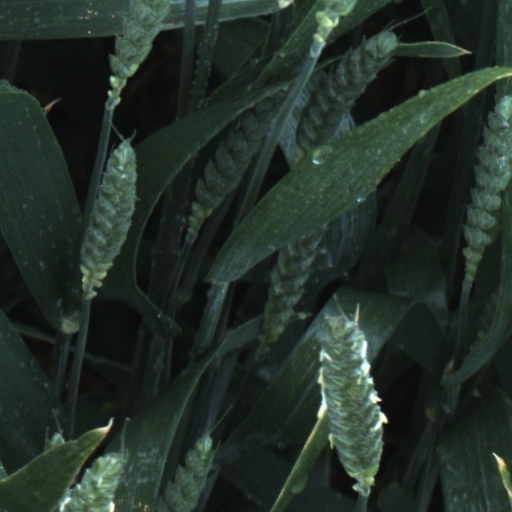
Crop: wheat